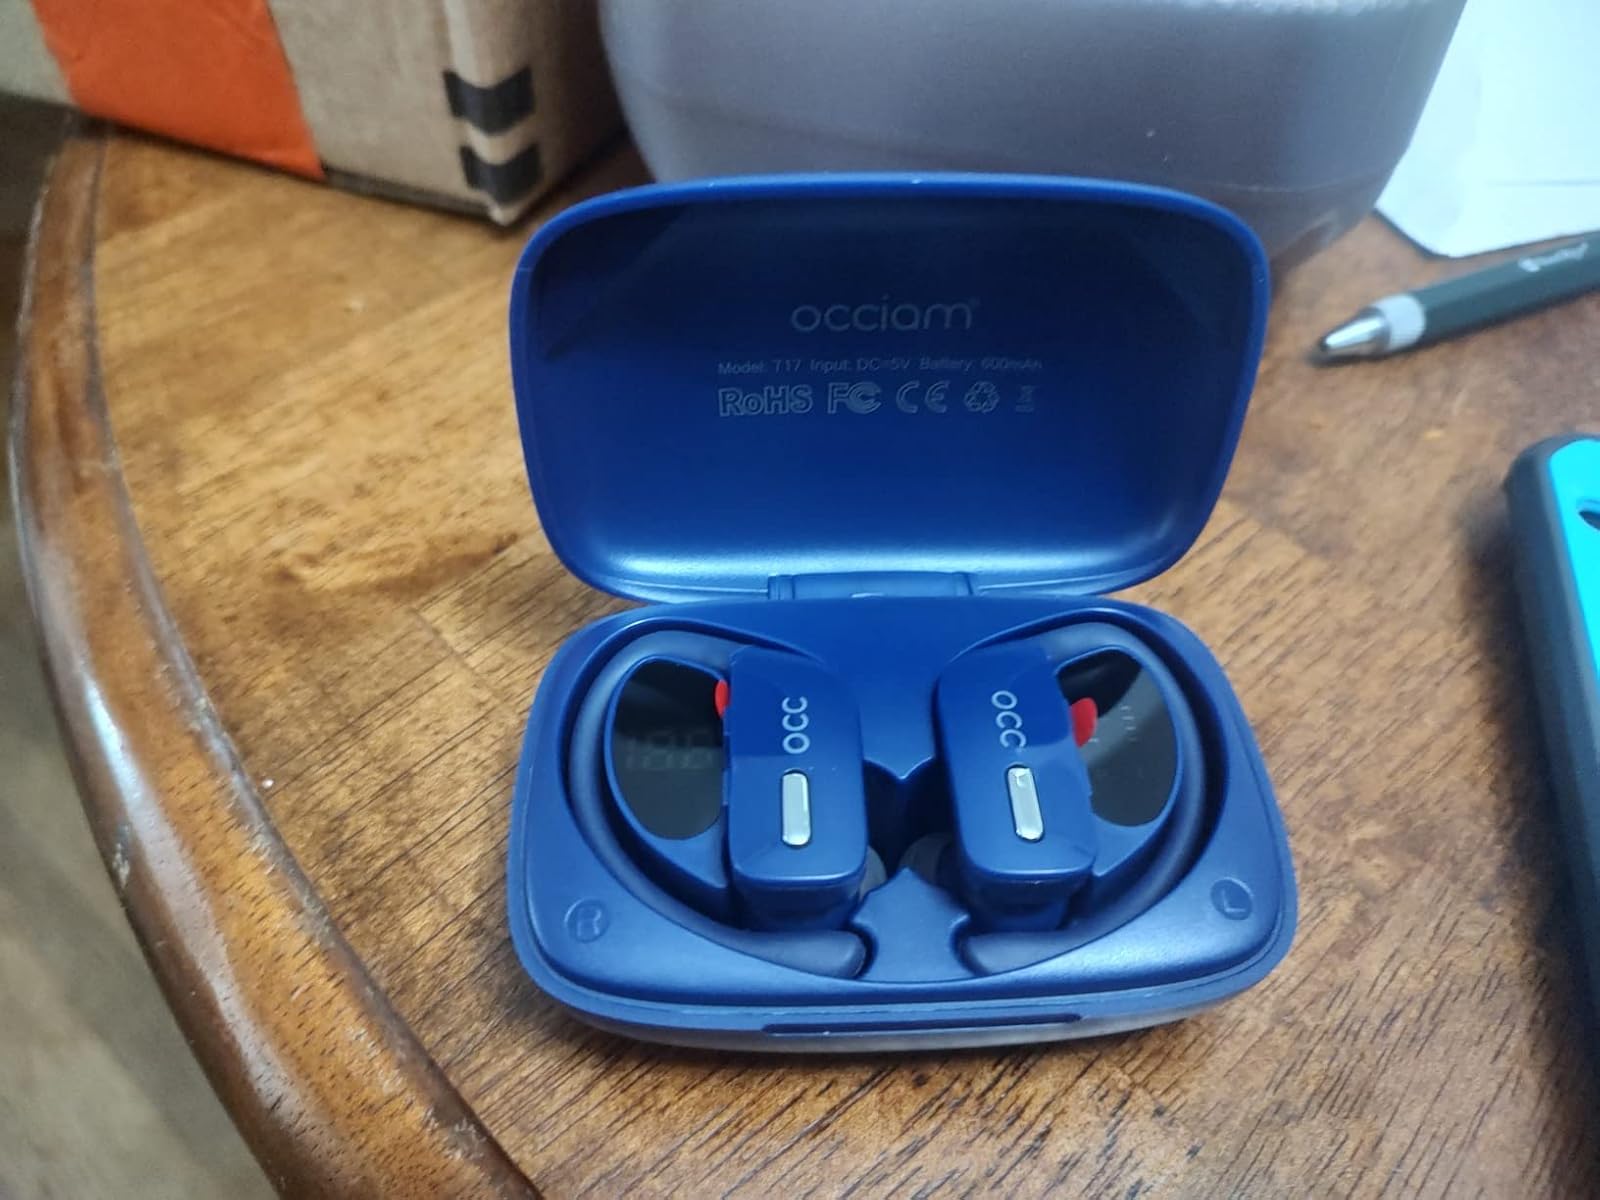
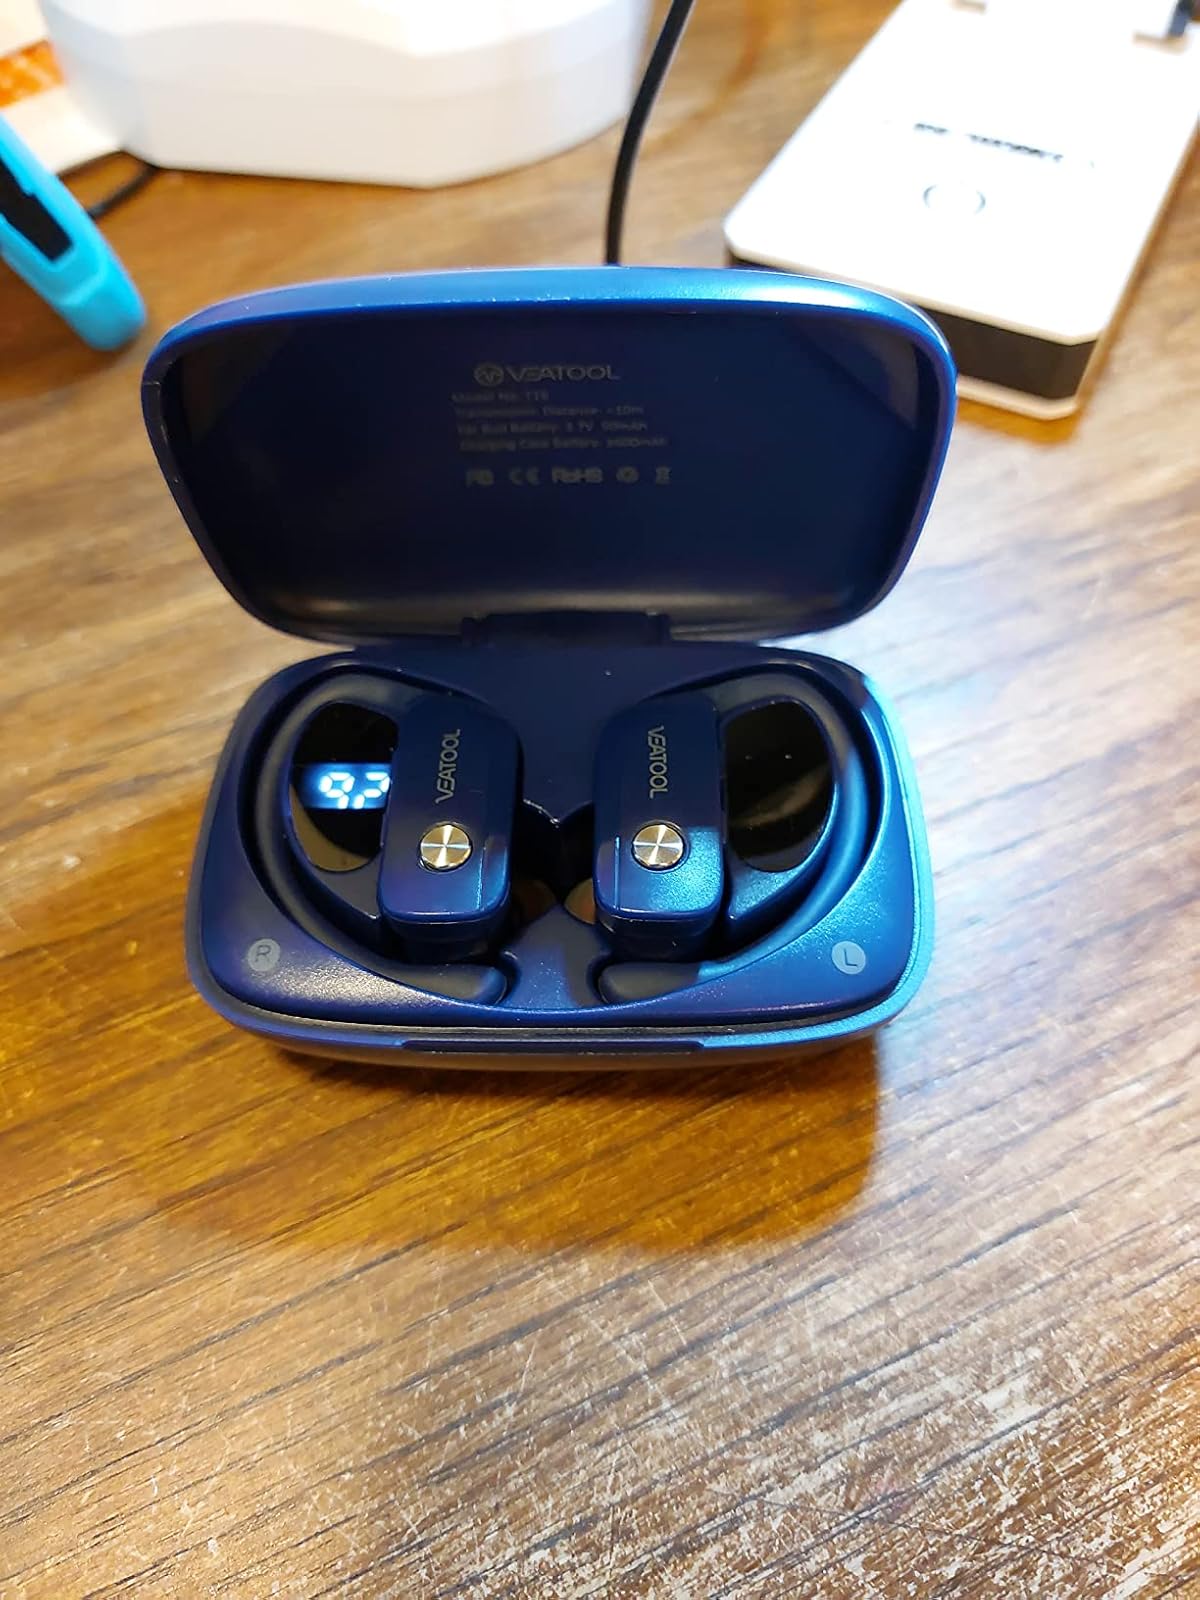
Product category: earbuds
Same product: no